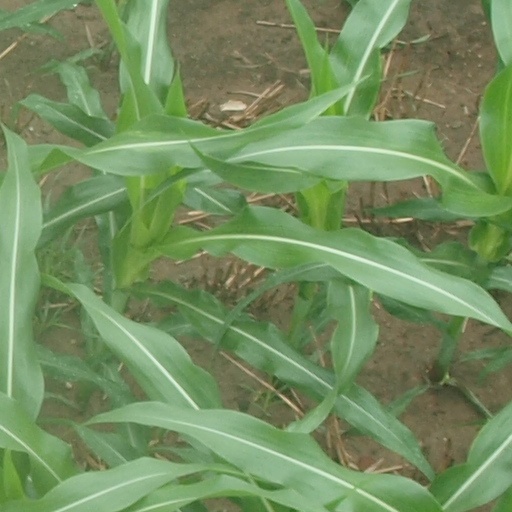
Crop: maize; corn